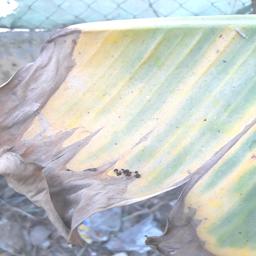
Label: POTASSIUM DEFICIENCY